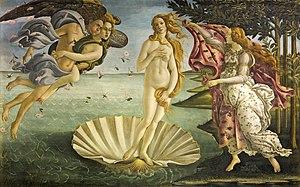
Vénus est la déesse de l'amour, de la séduction, de la beauté féminine dans la mythologie romaine. Elle a été assez tôt assimilée à la déesse grecque Aphrodite.
Vénus est la déesse de l'amour, de la séduction, de la beauté féminine dans la mythologie romaine. Elle a été assez tôt assimilée à la déesse grecque Aphrodite.
Une femme est un être humain de sexe ou de genre féminin et d'âge adulte. Avant l'âge adulte, on parle de fille.
Sonnets pour Hélène est un recueil de poèmes de Pierre de Ronsard paru en 1578.
Sonnets pour Hélène est un recueil de poèmes de Pierre de Ronsard paru en 1578.